Michelle Douglas

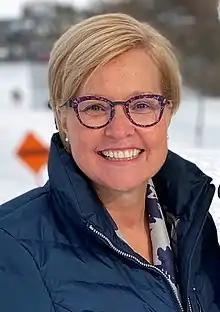

Michelle D. Douglas (born December 30, 1963) is a Canadian human rights activist who launched a landmark legal challenge in the Federal Court of Canada against the military's discriminatory policies against LGBTQ+ service members. Douglas herself served as an officer in the Canadian Armed Forces from 1986 to 1989. She was honourably discharged from the military in 1989 under the military's discriminatory anti-gay purge. In 2024, Douglas received an honorary degree from Mount Saint Vincent University.